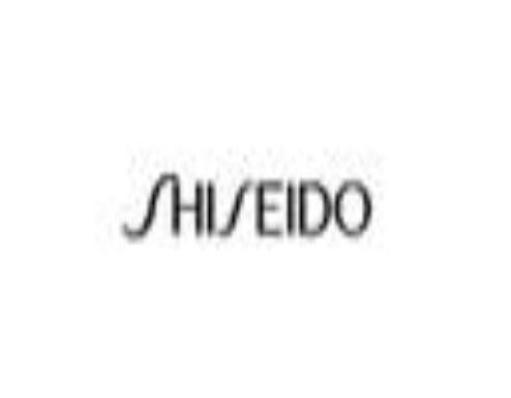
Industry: Necessities